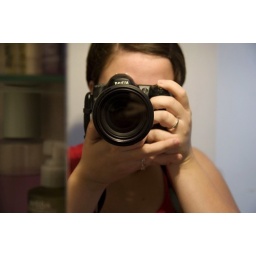
Me at 35MM in the bathroom mirror